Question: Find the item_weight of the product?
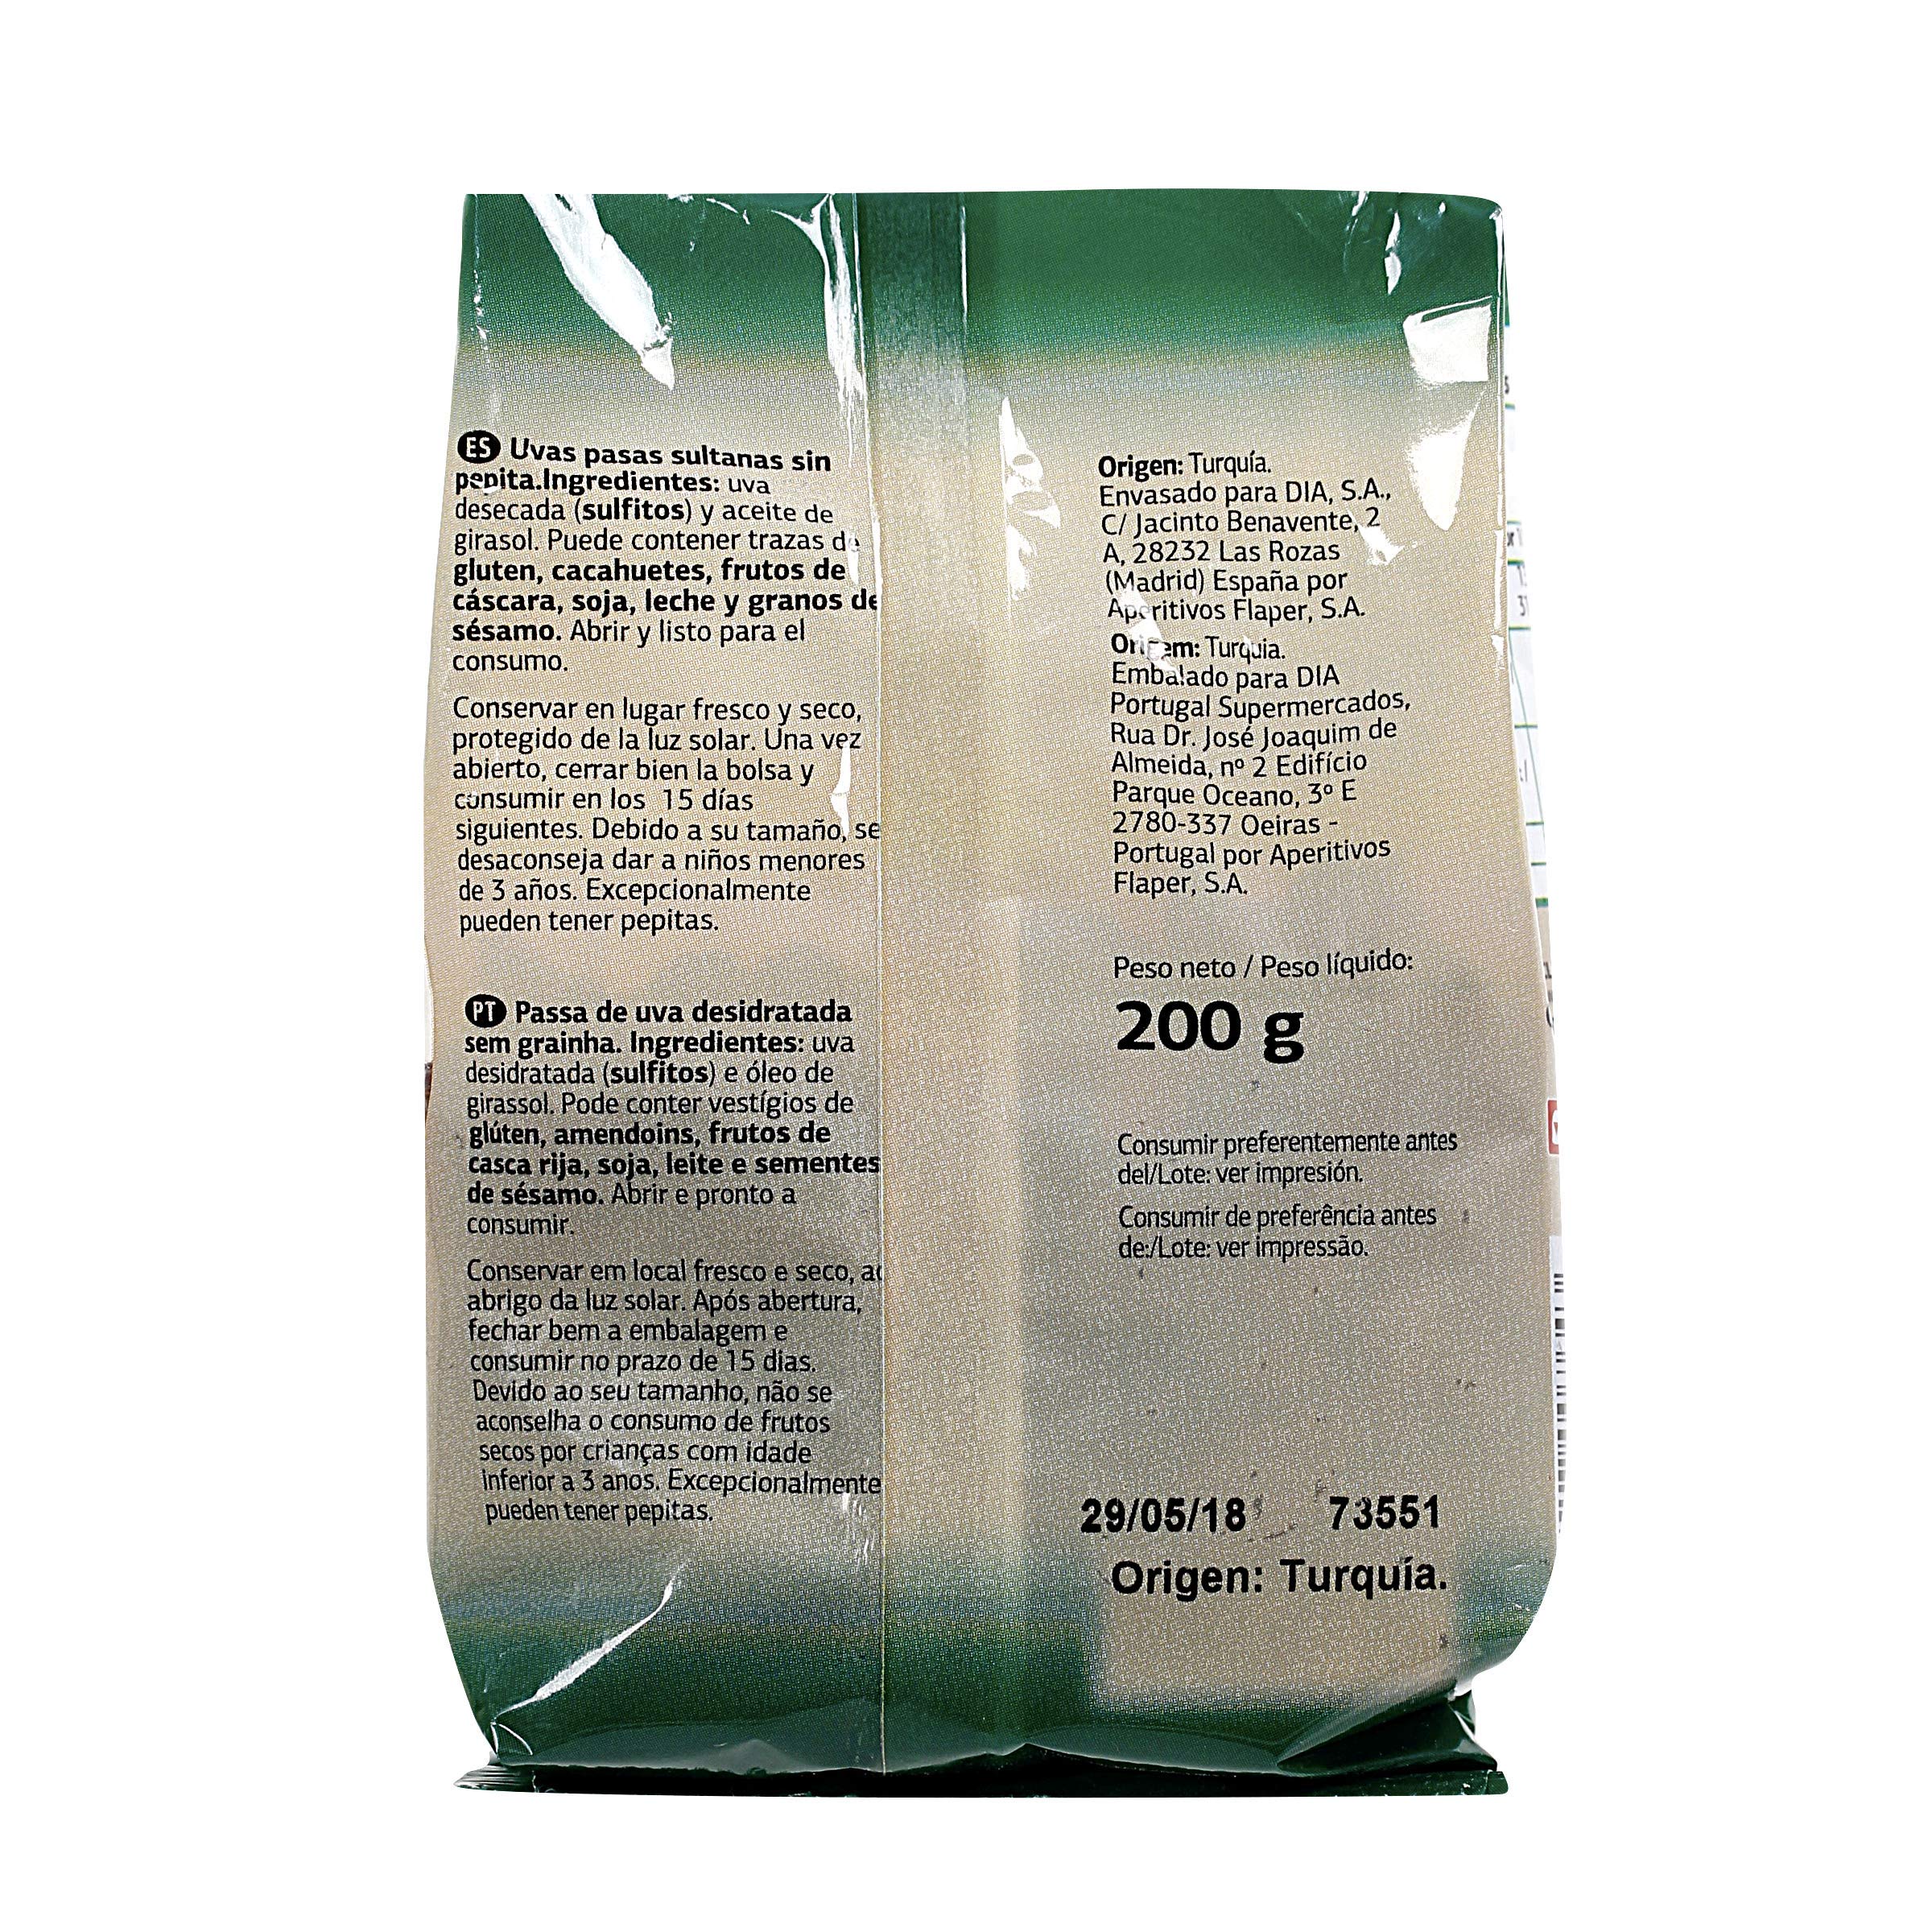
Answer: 200.0 gram